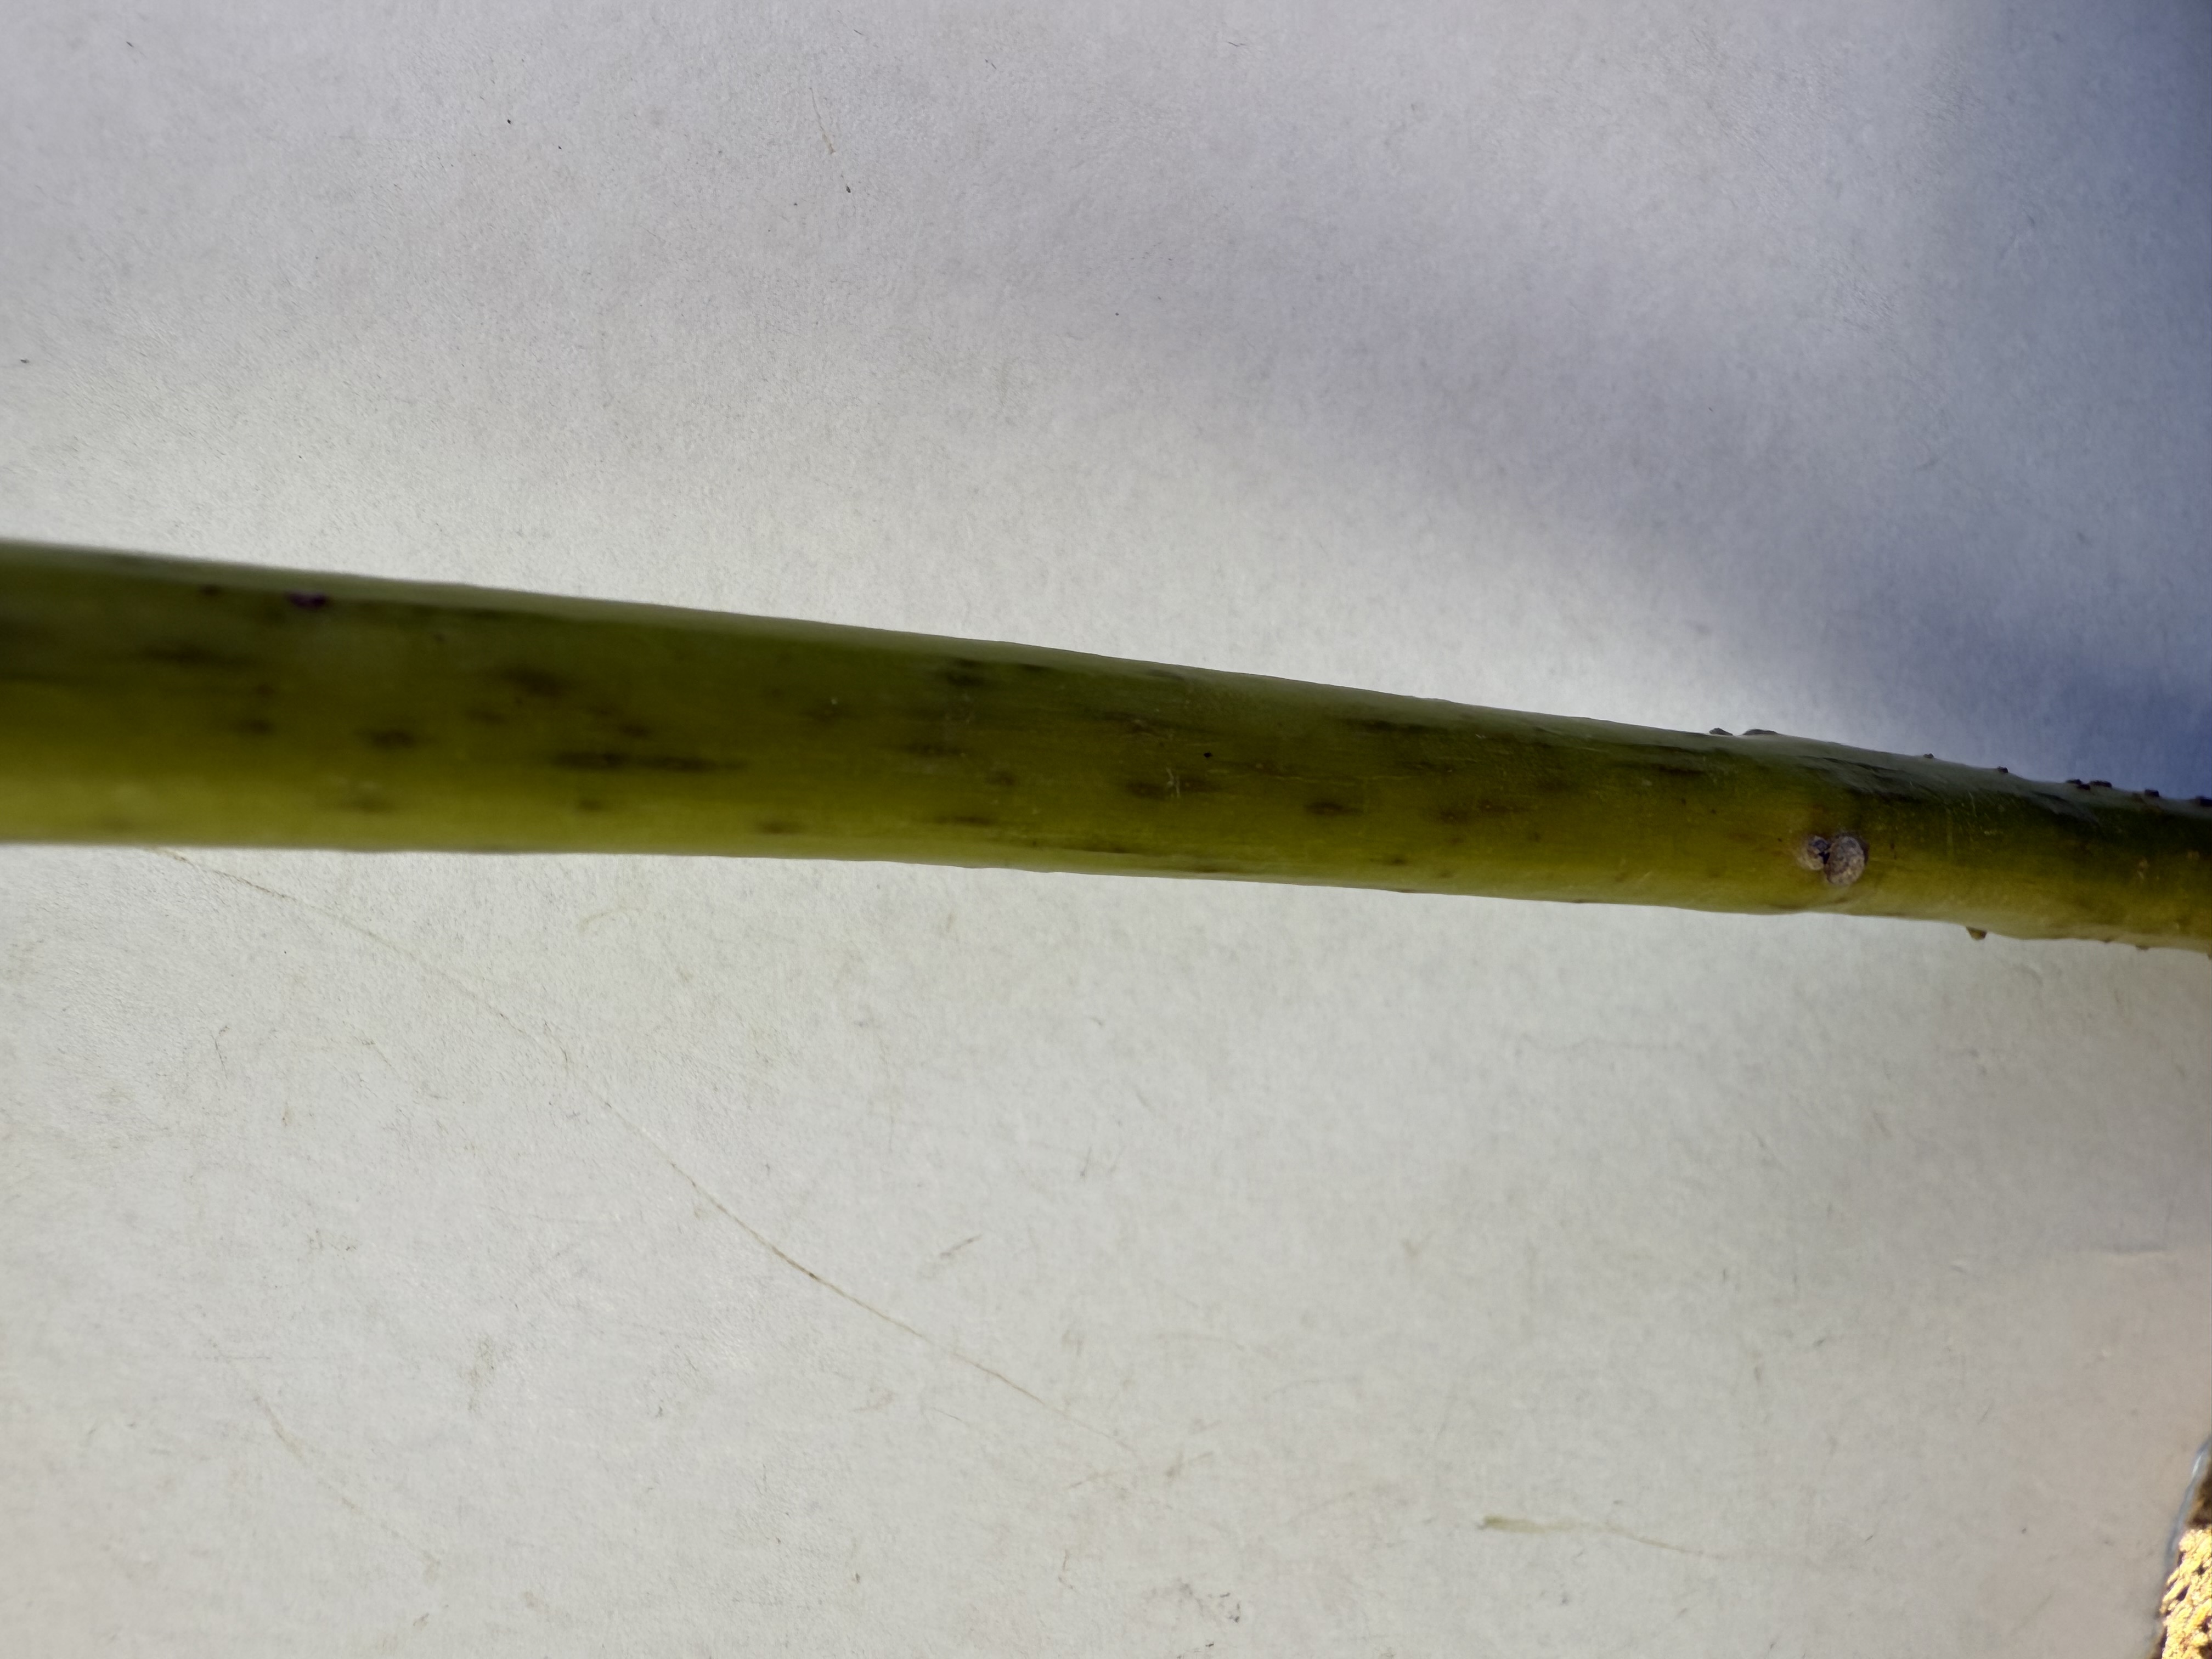
Variety: Avocado